Lori Swanson

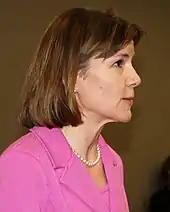
Swanson in 2014

In 2013 and 2014 Swanson took on for-profit colleges. Pointing out that over 70% of graduates of for-profit colleges earn less than high school drop outs, Swanson took action against colleges who misrepresented job placement rates, who steered students to high interest rates loans, and who misrepresented the transferability of credits to other institutions. In November, 2013 Swanson reached a settlement that required a for-profit college to make restitution to students whom it enrolled in a medical assisting degree program costing over $30,000 that wasn't properly accredited to train medical assistants to work for Minnesota employers. In September, 2016 the district court in Hennepin County ruled that another for-profit college sued by Swanson violated the consumer fraud laws by enrolling students who wanted to become police officers in a criminal justice program that was not certified by the state to train police officers. In July, 2017 the Minnesota Supreme Court found in Swanson's lawsuit that the school made illegal usurious loans to students at interest rates as high as 18 percent. In 2015, Swanson became one of the first attorneys general in the country to file lawsuits against student loan assistance companies that charged students thousands of dollars for bogus help in supposedly alleviating student loan debt.